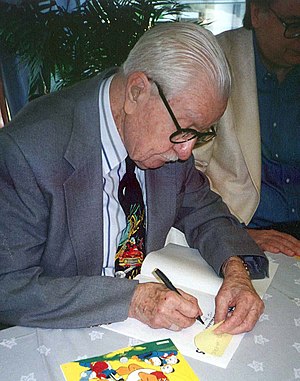
Anders And / Anders And på film
Den berømte Anders And tegner, Carl Barks
"Anders Fauntleroy And er en berømt figur i Disneys tegnefilm og tegneserier. Selv om han ikke er særligt populær i USA, optræder han i mange ugeblade i Europa: I Norge, Tyskland, Sverige, Danmark, Holland, Italien med flere. Hans første optræden var i tegnefilmen ""The Wise Little Hen"" fra 9. juni 1934. Hans karakteristiske stemme blev indtalt af radiokomikeren Clarence Nash, der siden fast lagde stemme til.